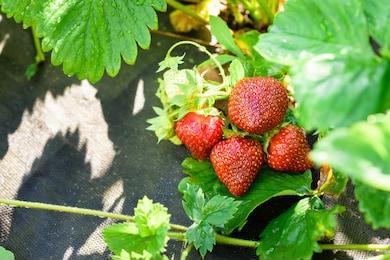
Label: Strawberry